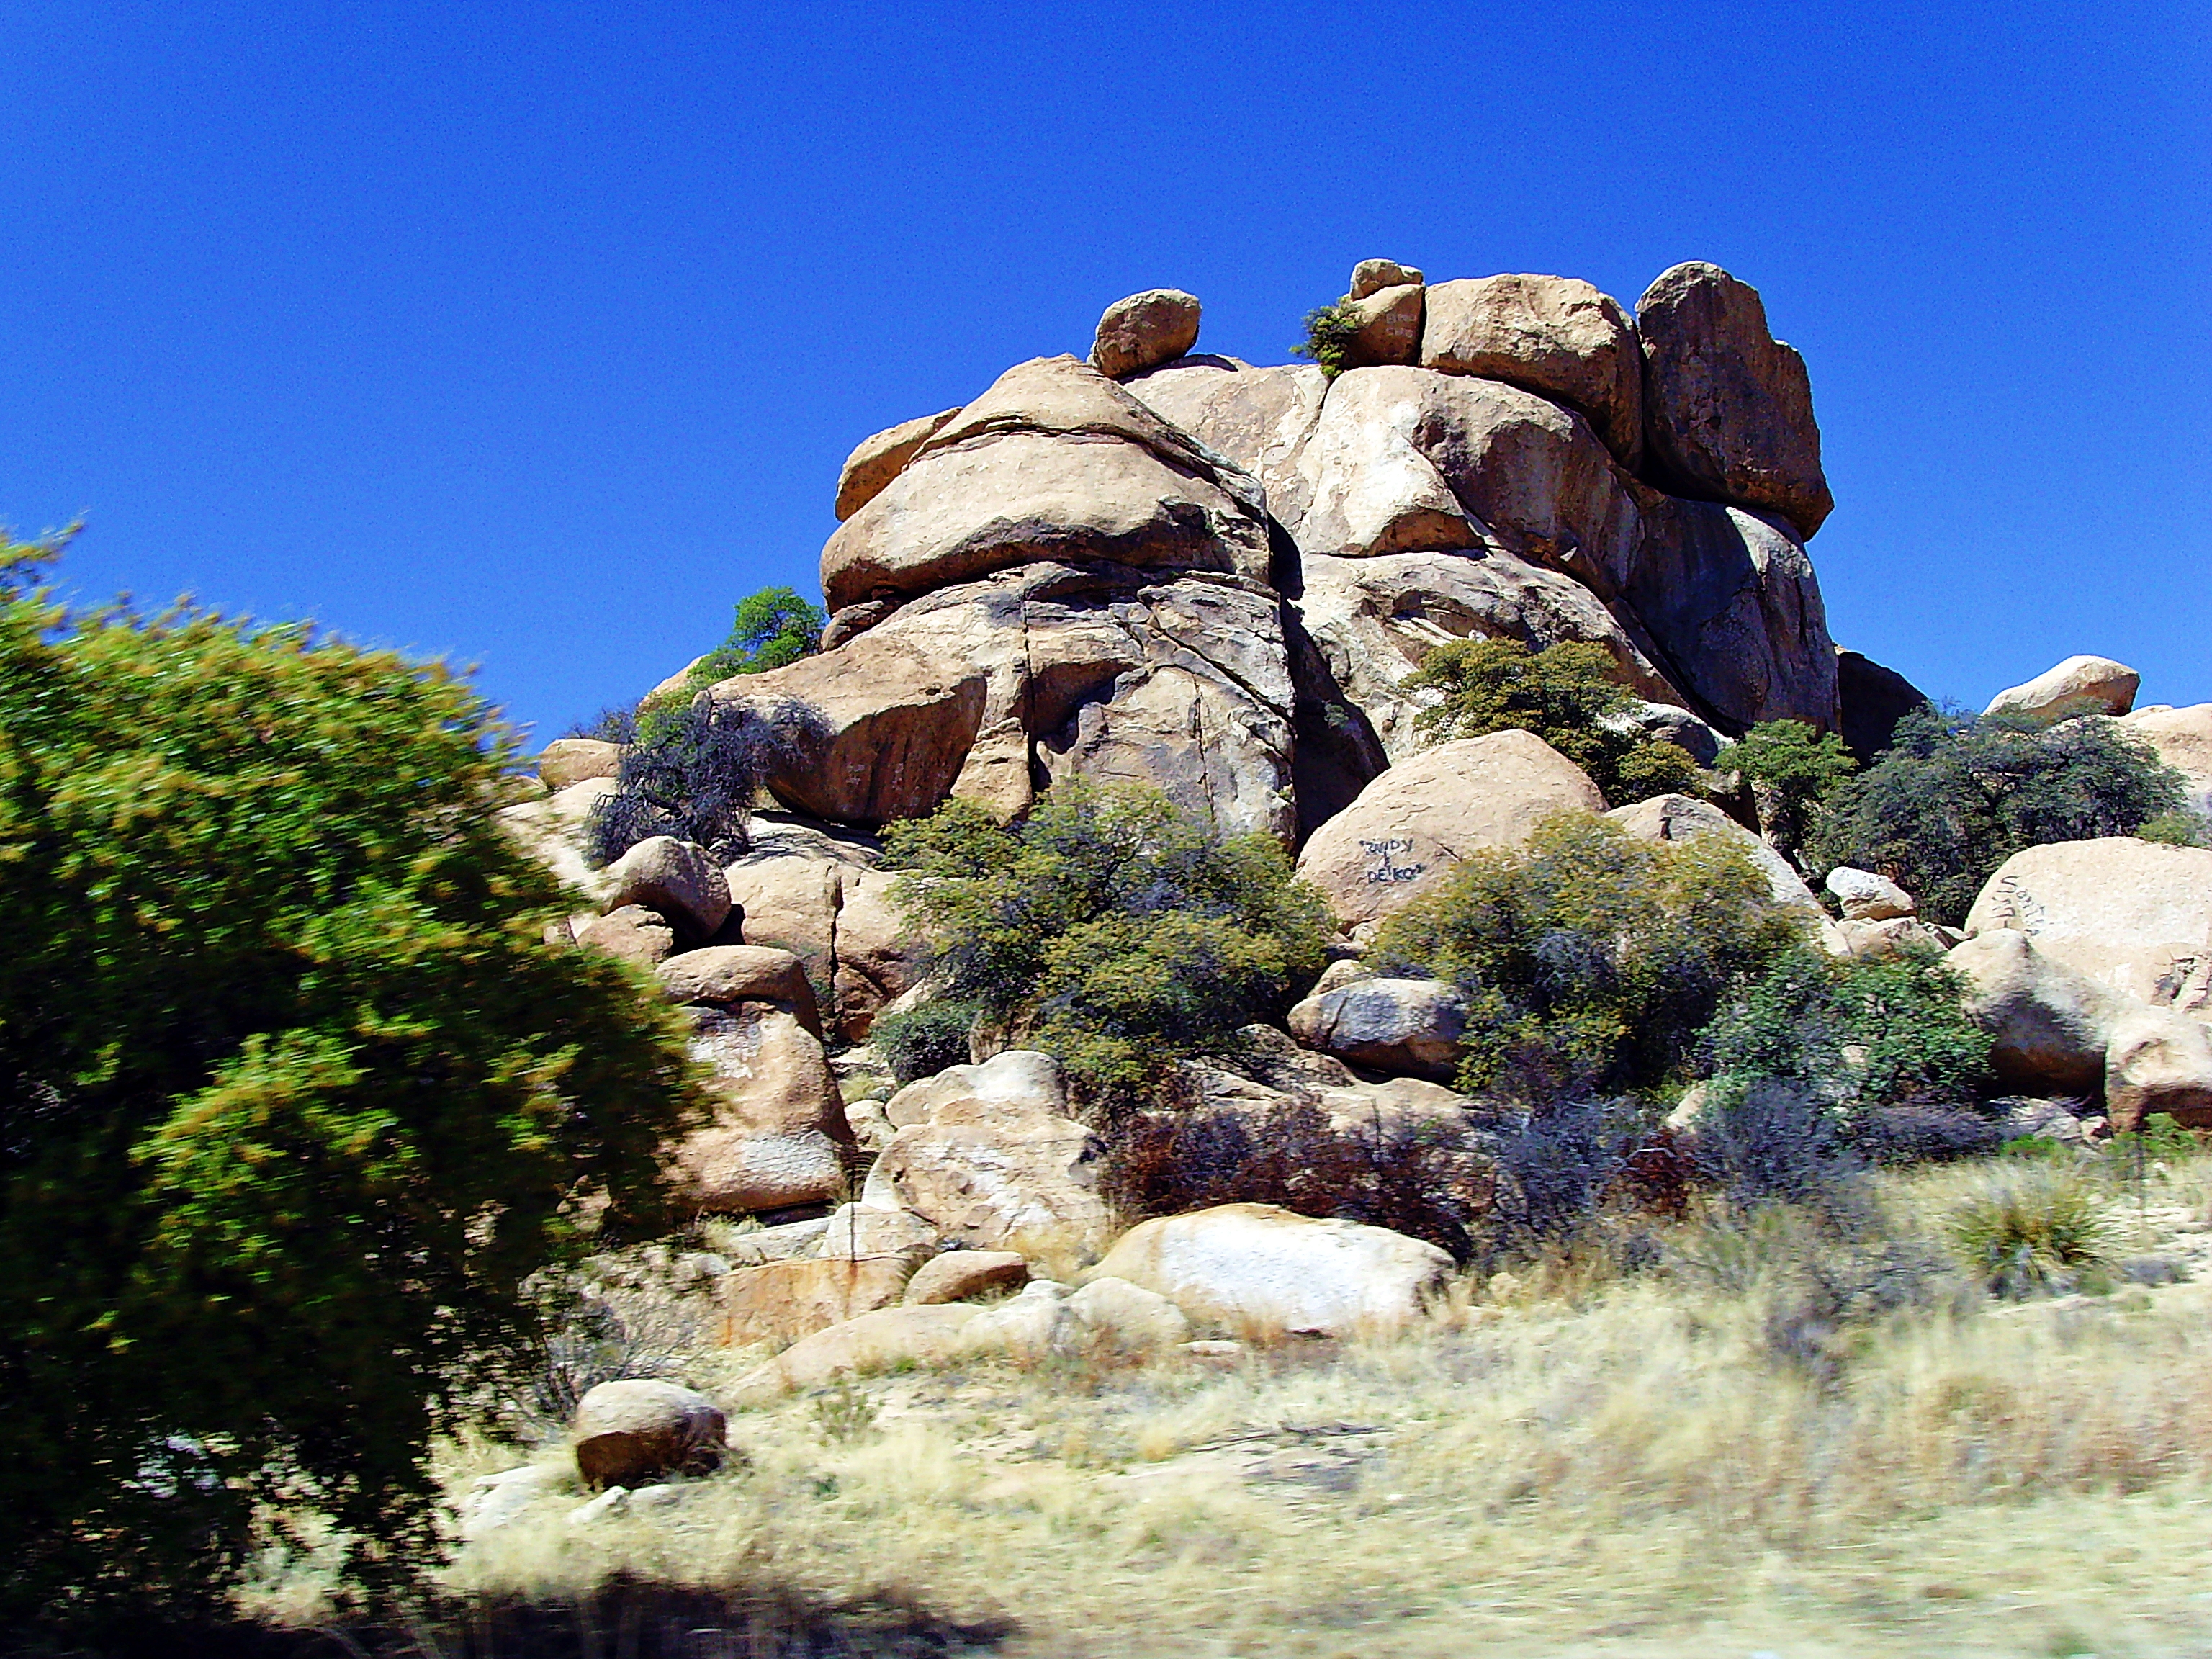
big rock, rock, new mexico, sky, formation, outcrop, natural landscape, tree, boulder, geology, wilderness, bedrock, national park, plant community, badlands, cloud, mountain, plant, landscape, vacation, tourism, state park, batholith